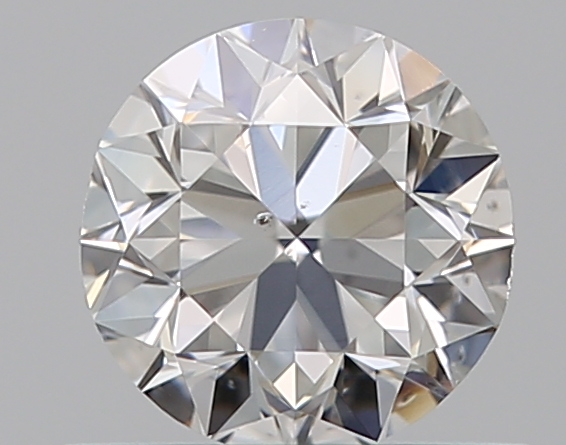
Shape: round
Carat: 0.5
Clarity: SI1
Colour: F
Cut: VG
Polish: EX
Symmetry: VG
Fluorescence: N
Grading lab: GIA
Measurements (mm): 4.86 x 4.92 x 3.19